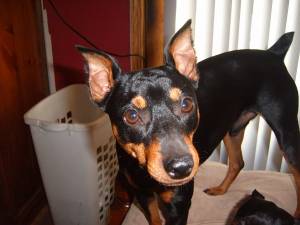
Animal: dog
Breed: miniature_pinscher